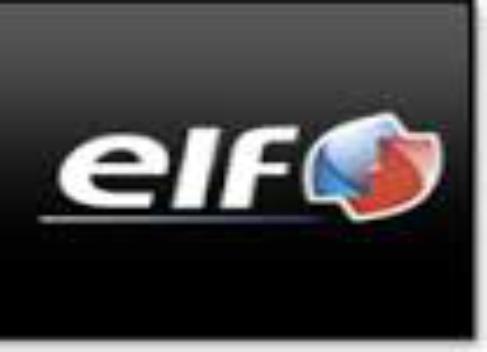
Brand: Elf
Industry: Necessities